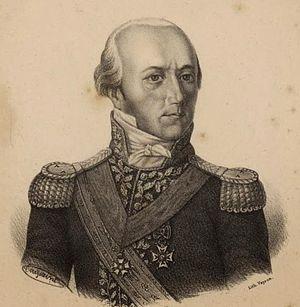
François Goullus (1758-1814), général de brigade et baron de l'Empire.
François Goullus est un général de brigade de la Révolution et du Premier Empire, né le 4 novembre 1758 à Lyon dans le Rhône et mort le 7 septembre 1814 à Brie, dans l'Ariège.